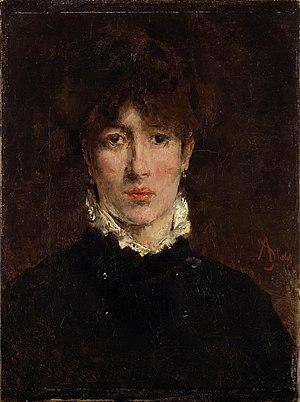
Sarah Bernhardt est une actrice française née entre les 22 et 25 octobre 1844 à Paris 5ᵉ et morte le 26 mars 1923 à Paris 17ᵉ. Elle est considérée comme une des plus importantes actrices françaises du XIXᵉ siècle et du début du XXᵉ siècle.